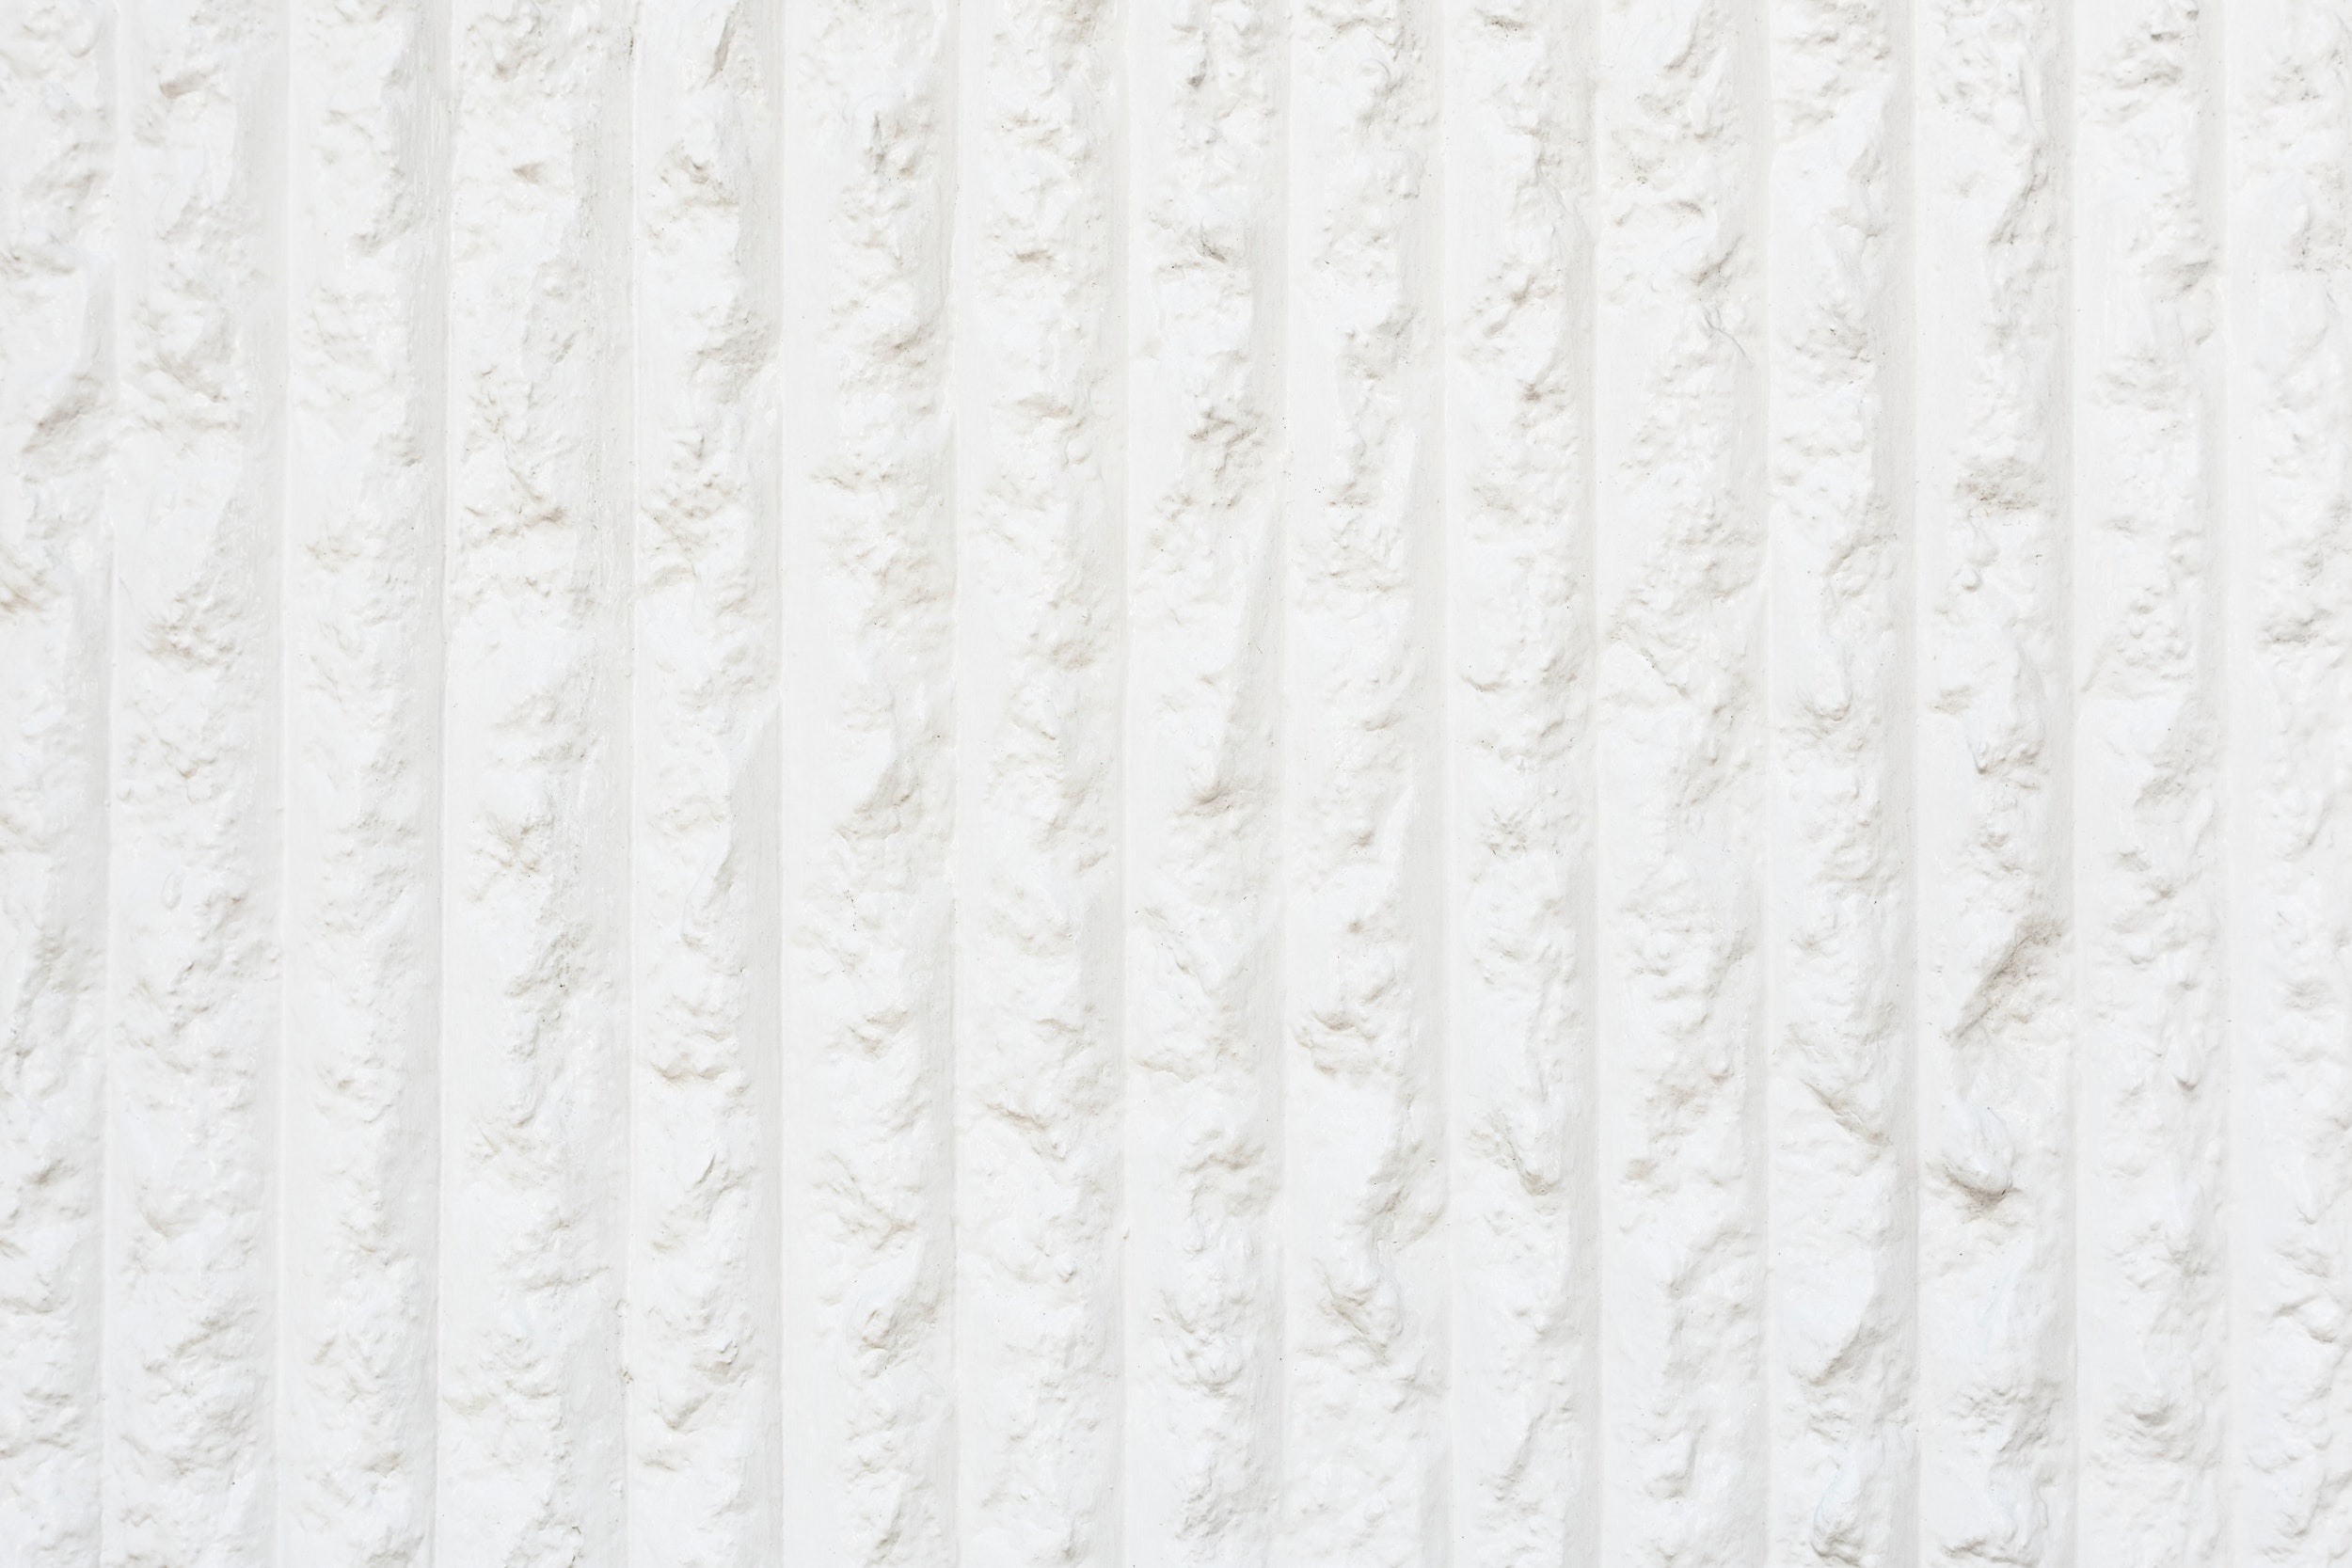
white, line, wallpaper